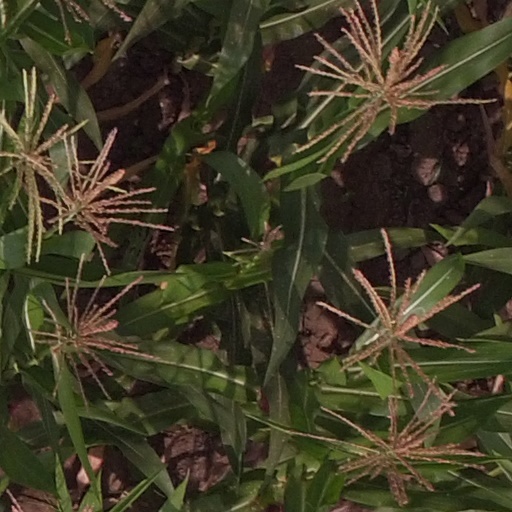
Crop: maize; corn